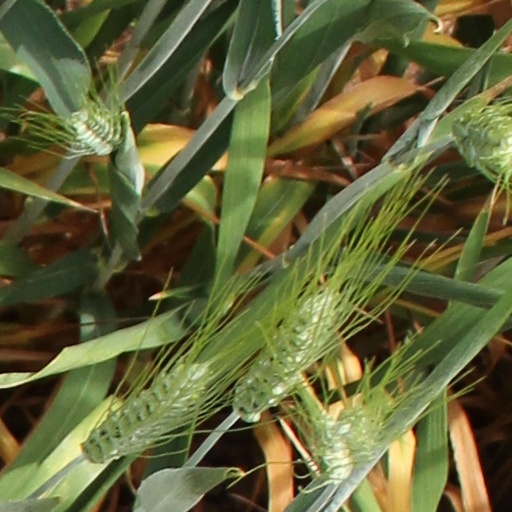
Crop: wheat